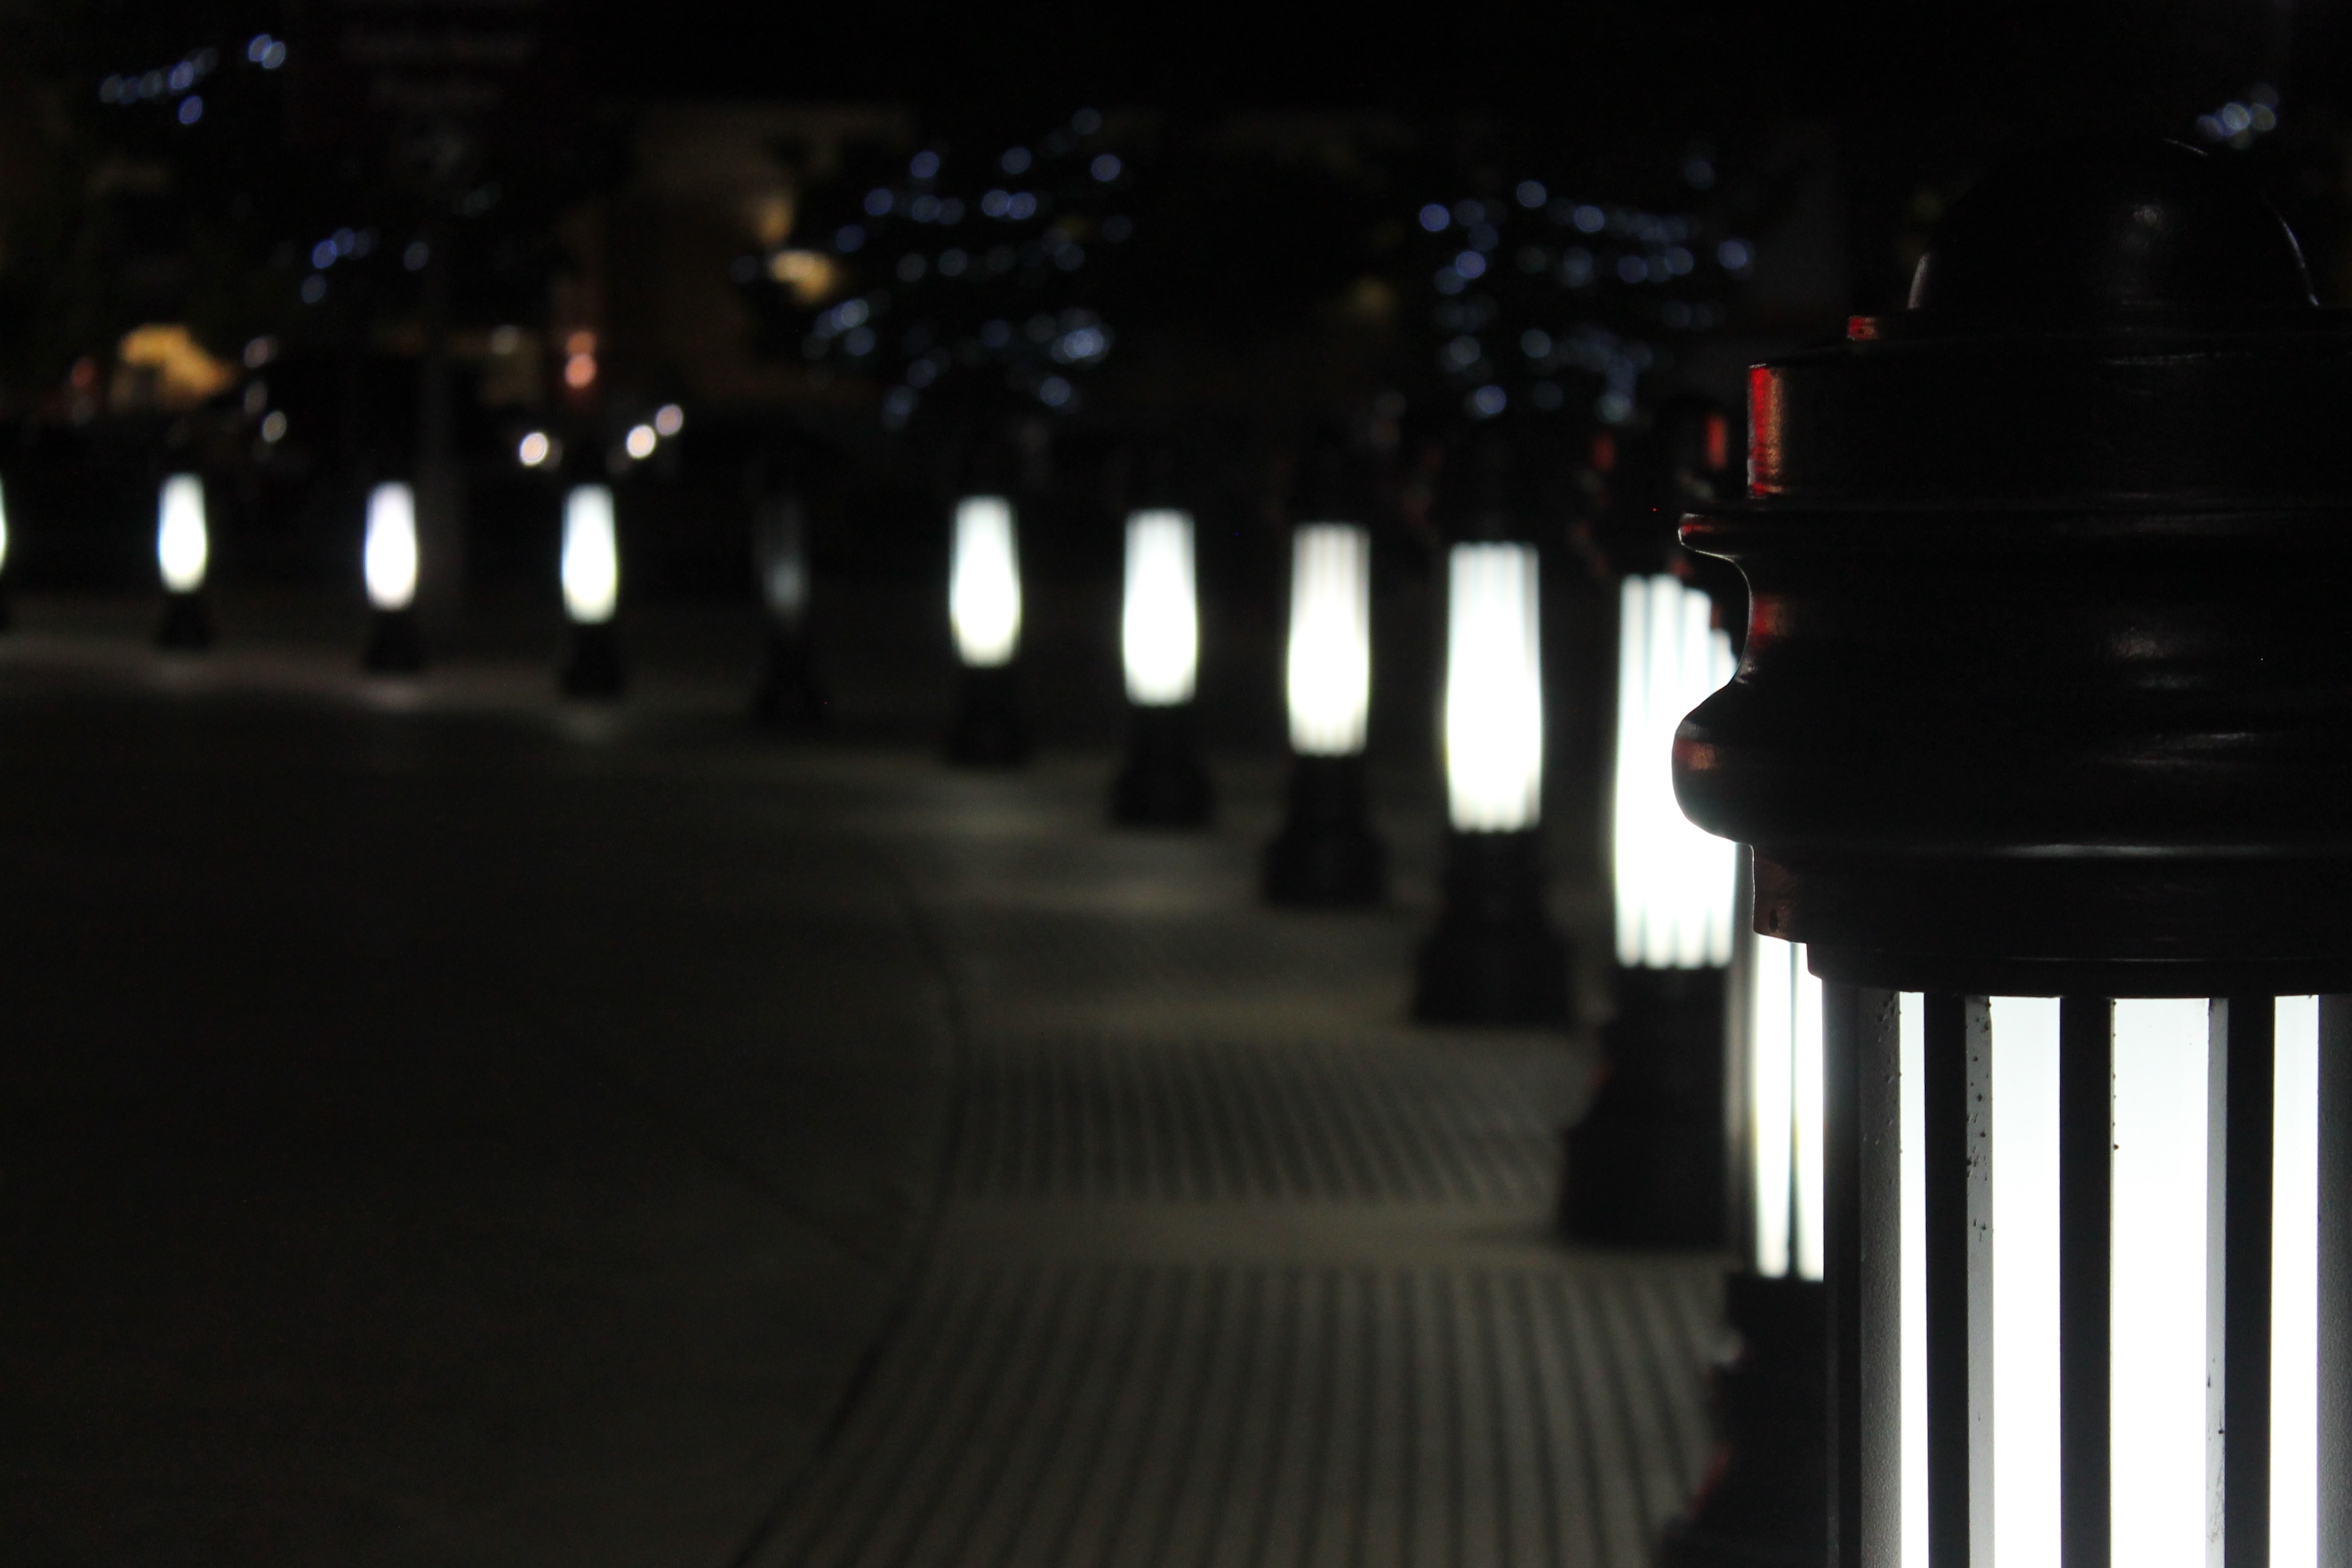
light, night, darkness, lighting